Mikhail Karpeyev

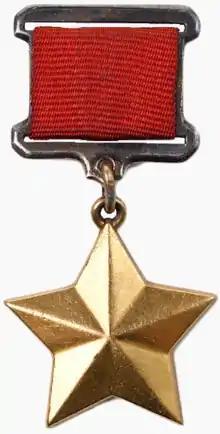
The gold star of the Hero of the Soviet Union, the highest Soviet military award

Karpeyev continued to be heavily engaged with enemy forces over the following months until the end of the war. On 24 March 1945, he carried out a sortie in the region of Bregde, and despite heavy anti-aircraft fire, made five approaches to the target, destroying a tank, at least two artillery batteries, and starting a fire. On 16 April, he flew four sorties, each time approaching at low altitude to attack enemy forces, despite heavy anti-aircraft fire.